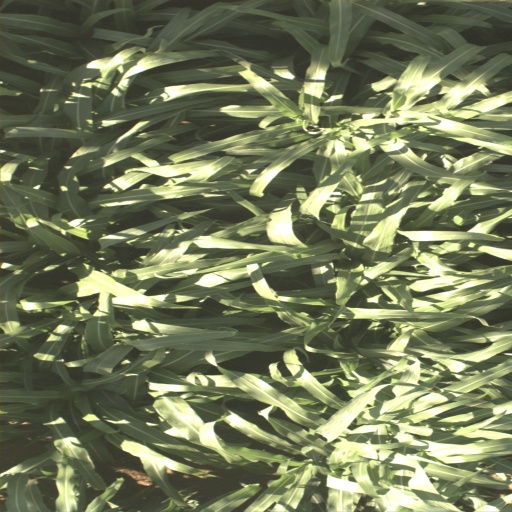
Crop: sorghum